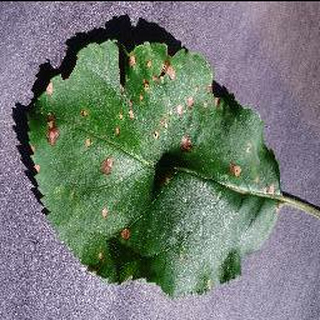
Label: apple_black_rot